Paolo Alessandro Maffei

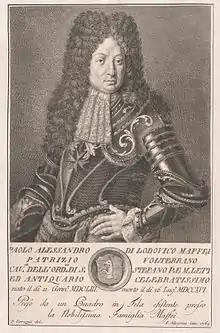

Paolo Alessandro Maffei (11 January 1653 – 26 July 1716) was an antiquarian with a humanist education, who was active in Rome. Maffei was the son of Paolo Maffei and his wife Giovanna di Raffaele, both of patrician families of Volterra. He was a descendant of the humanist and papal bureaucrat Raffaello Maffei, "il Volterrano," (1451–1522), author of the "Commentaria urbana" (1506), dedicated to Julius II. Paolo Alessandro was made a "cavaliere" of the Tuscan Order of Saint Stephen and an honorary member of the Papal Guard. He wrote the laudatory biography of Pope Pius V, in which he praised the Pope's suppression of newsletters and slanderous printed "avvisi" in 1572.